Arcade game

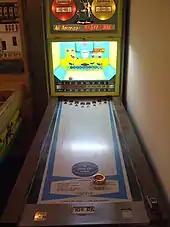
"All American Basket Ball" (1969), an EM game produced by Chicago Coin

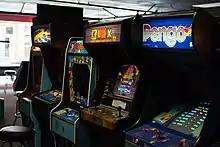
A row of video games at an arcade

Alternatives to pinball were electro-mechanical games (EM games) that clearly demonstrated themselves as games of skill to avoid the stigma of pinball. The transition from mechanical arcade games to EM games dates back to around the time of World War II, with different types of arcade games gradually making the transition during the post-war period between the 1940s and 1960s. Some early electro-mechanical games were designed not for commercial purposes but to demonstrate the state of technology at public expositions, such as "Nimatron" in 1940 or "Bertie the Brain" in 1950.